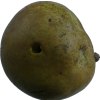
Label: pear